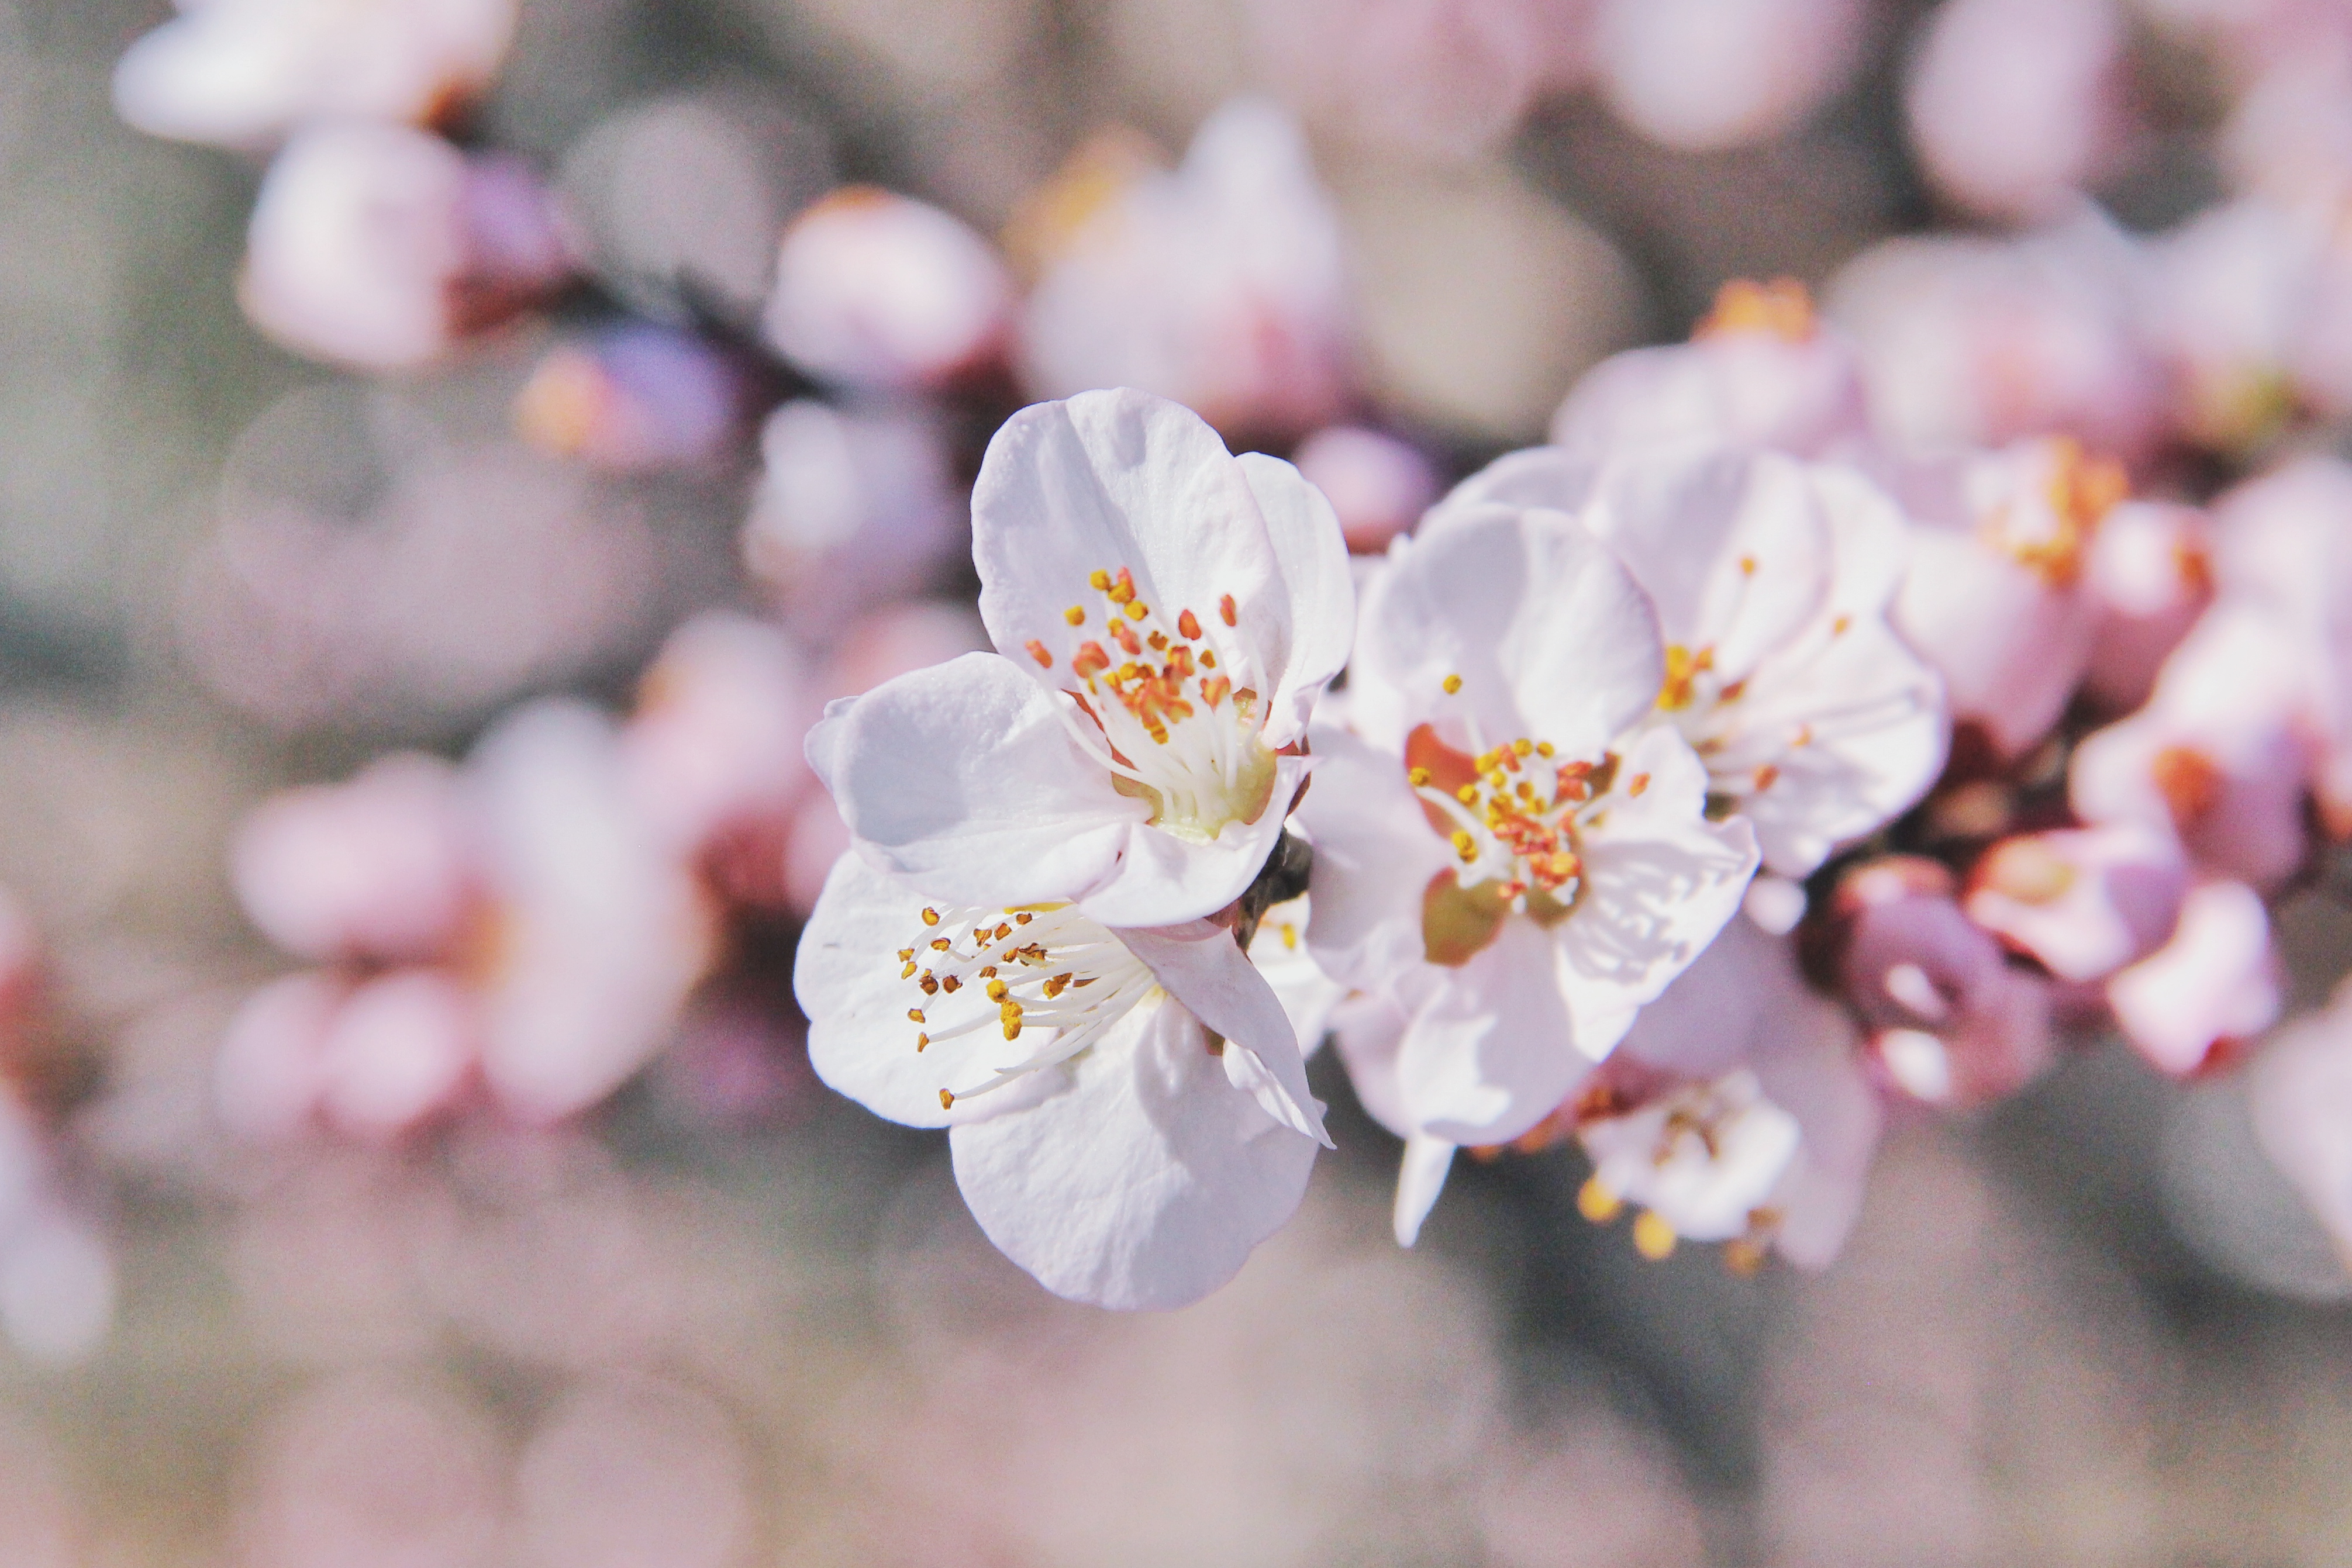
branch, blossom, plant, flower, petal, food, spring, produce, pink, flora, season, cherry blossom, close up, macro photography, flowering plant